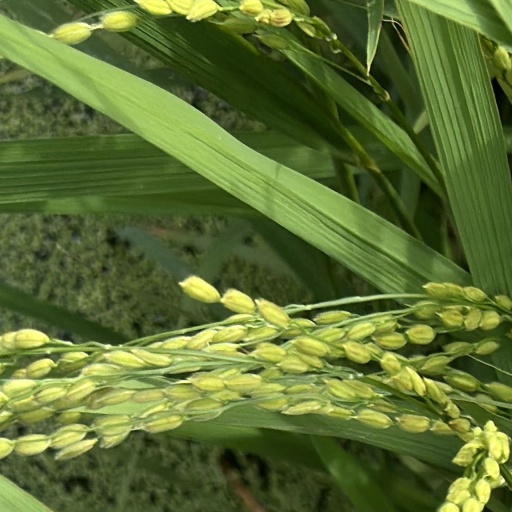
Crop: rice